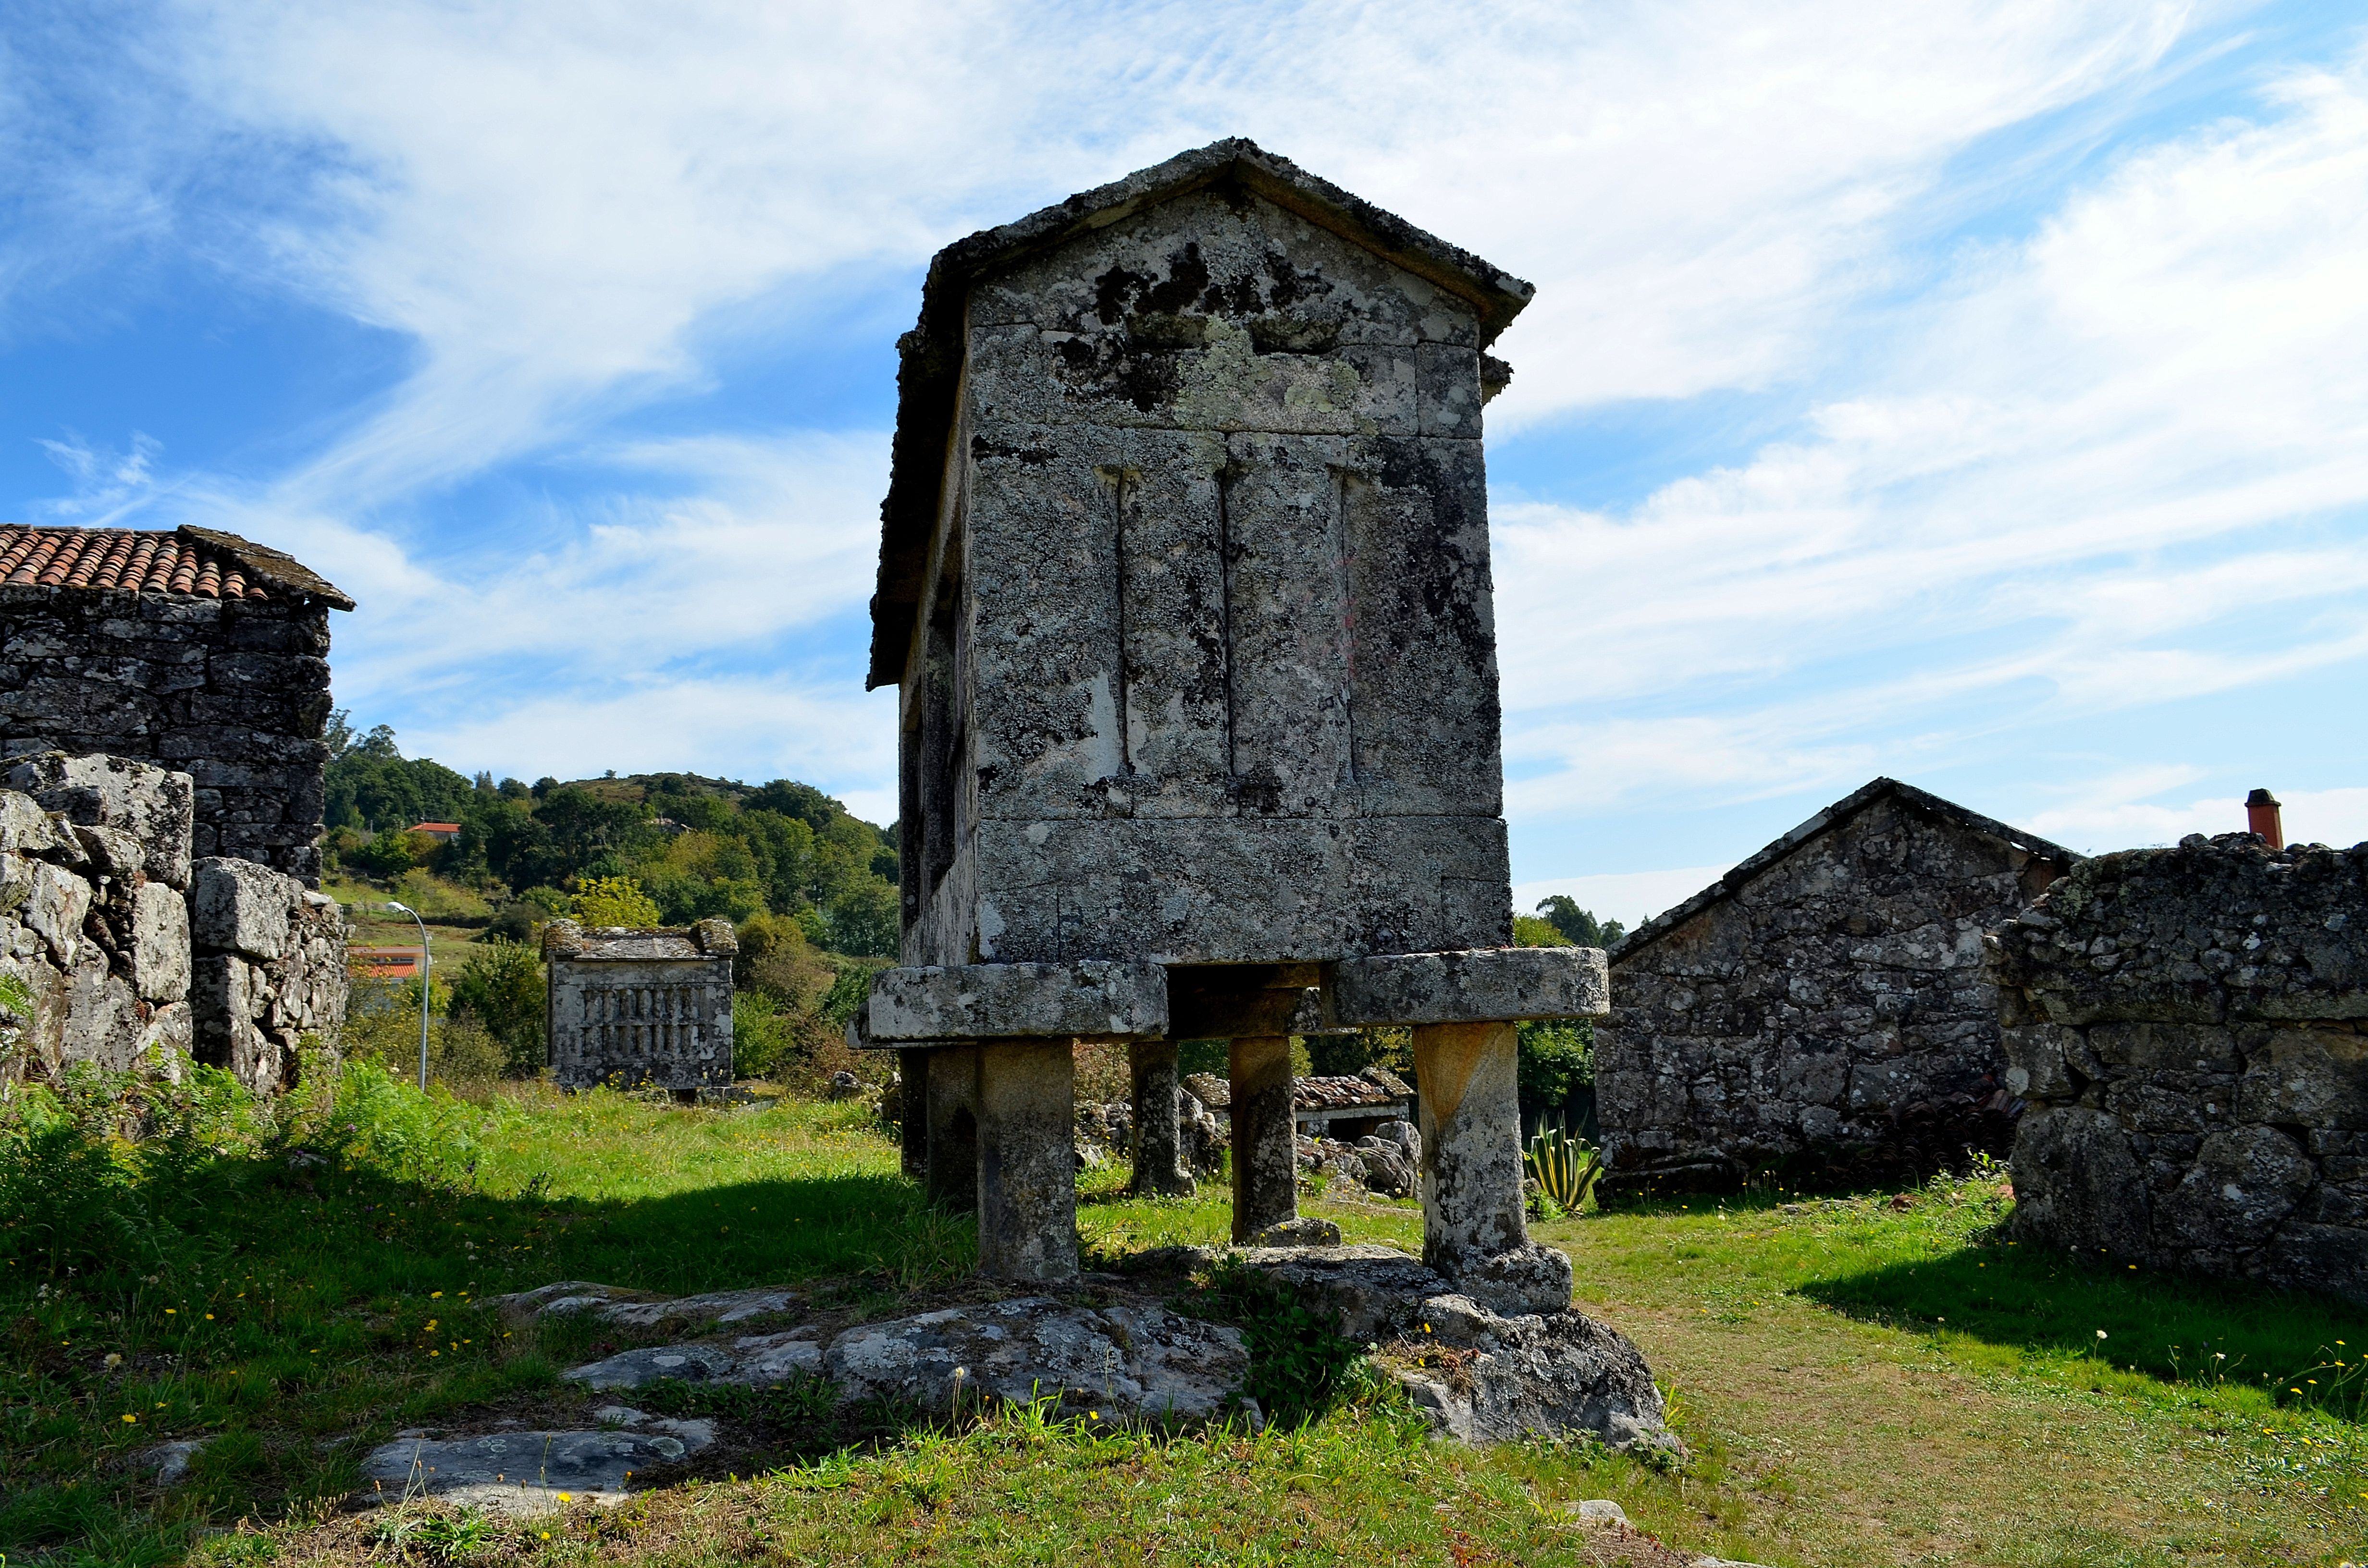
landscape, rock, building, chateau, village, castle, chapel, fortification, spain, ruins, monastery, galicia, pontevedra, paisajes, horreo, bolinas, espana, ggl1, gaby1, cotobade, aguasantas, nikond5100, rural area, archaeological site, historic site, ancient history